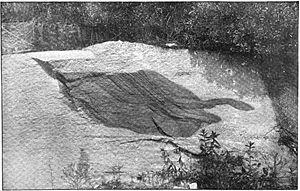
Un xénolithe est une enclave d'une roche incluse dans une roche différente et dont elle n'est pas issue. Cette appellation est spécifique aux roches magmatiques. Par exemple, les basaltes qui contiennent des xénolithes de manteau fait de péridotites.